Mikheil Asatiani

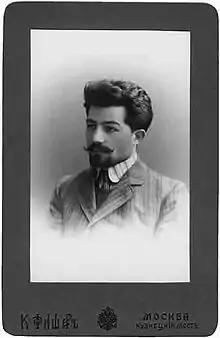
Mikheil Asatiani. 1907

Mikheil Asatiani (10 May 1882 in Tbilisi – 20 January 1938 in Tbilisi) was a prominent Georgian psychiatrist, one of the founders of scientific psychiatry in Georgia. He graduated from Moscow State University in 1907 and began work at the psychiatric clinic in Moscow. He eventually became head of the Department of Psychiatry of the Tbilisi State University in 1921 and served on the editorial board of the journal Psikhoterapia. In 1925, he established and headed until his death the Psychiatric Research Institute in Tbilisi, which posthumously was named after him. He directed hundreds of scientific researches and produced some 40 works on clinical psychiatry and psychotherapy. He is an author of original method of "reproductive experiences".